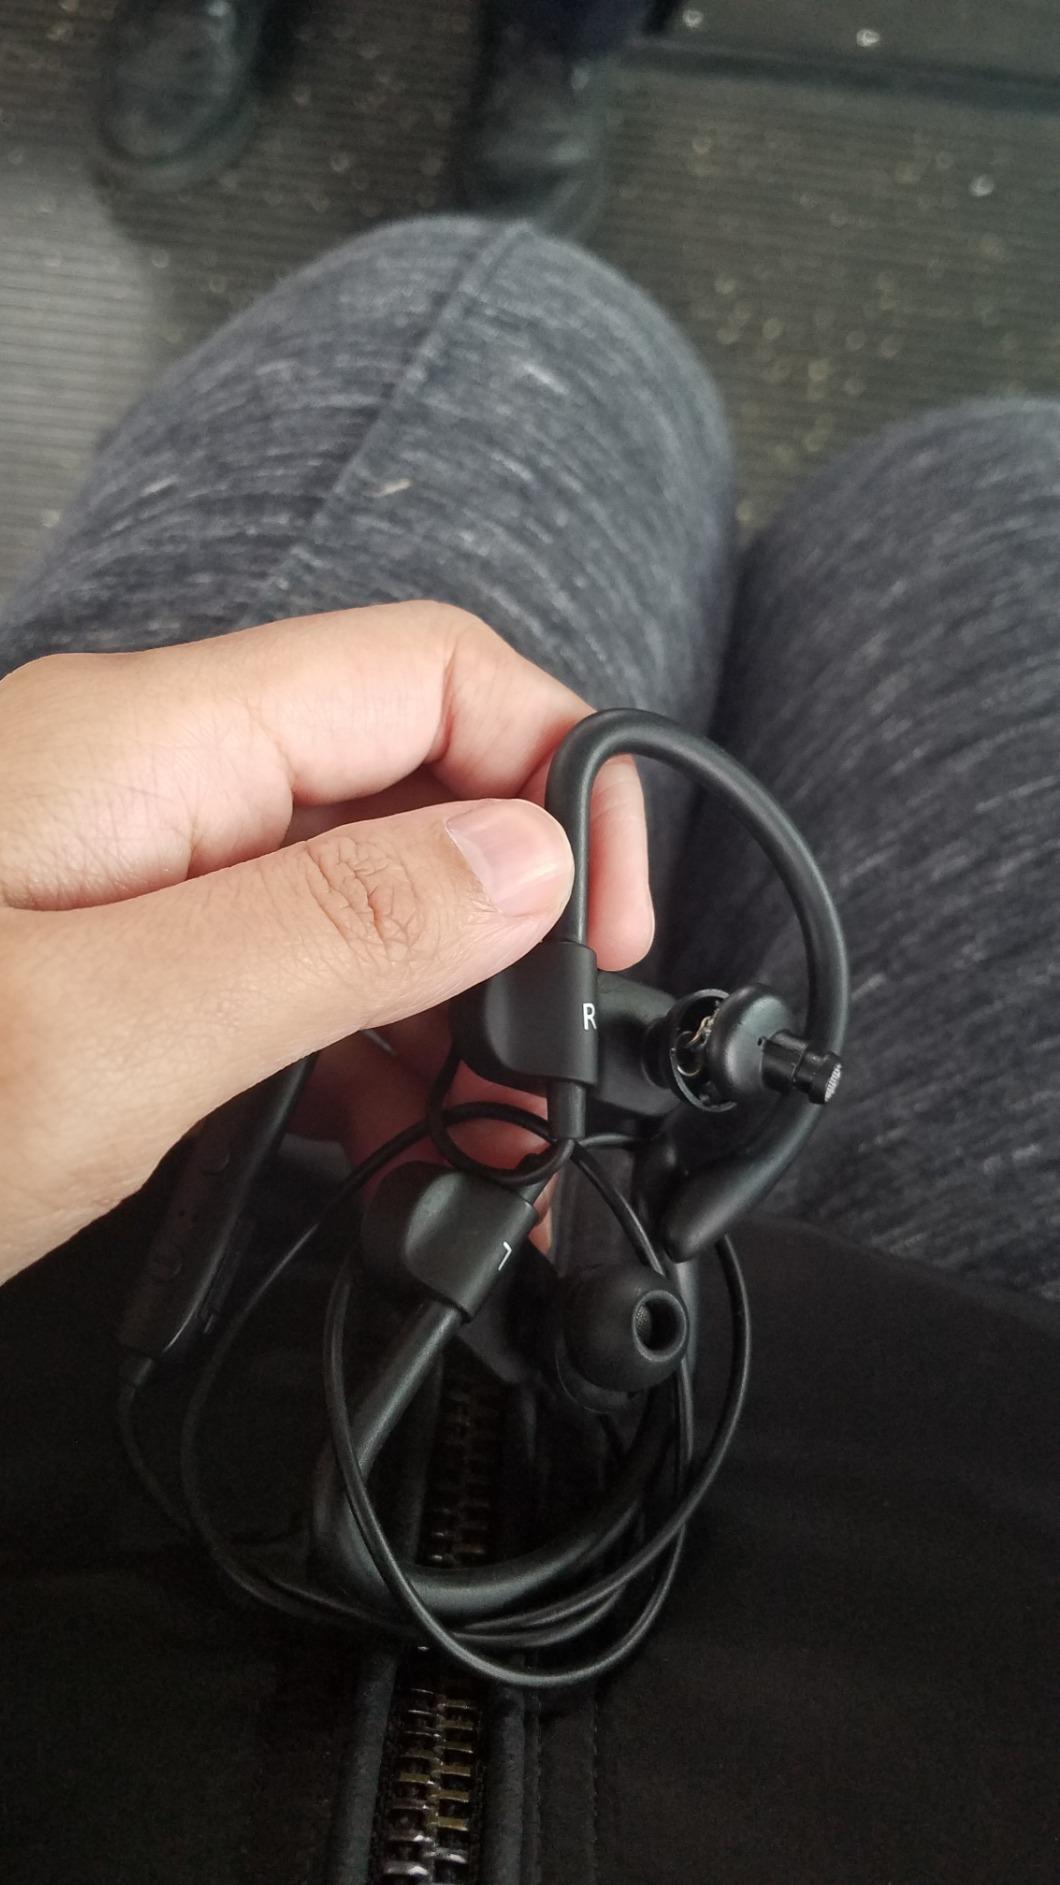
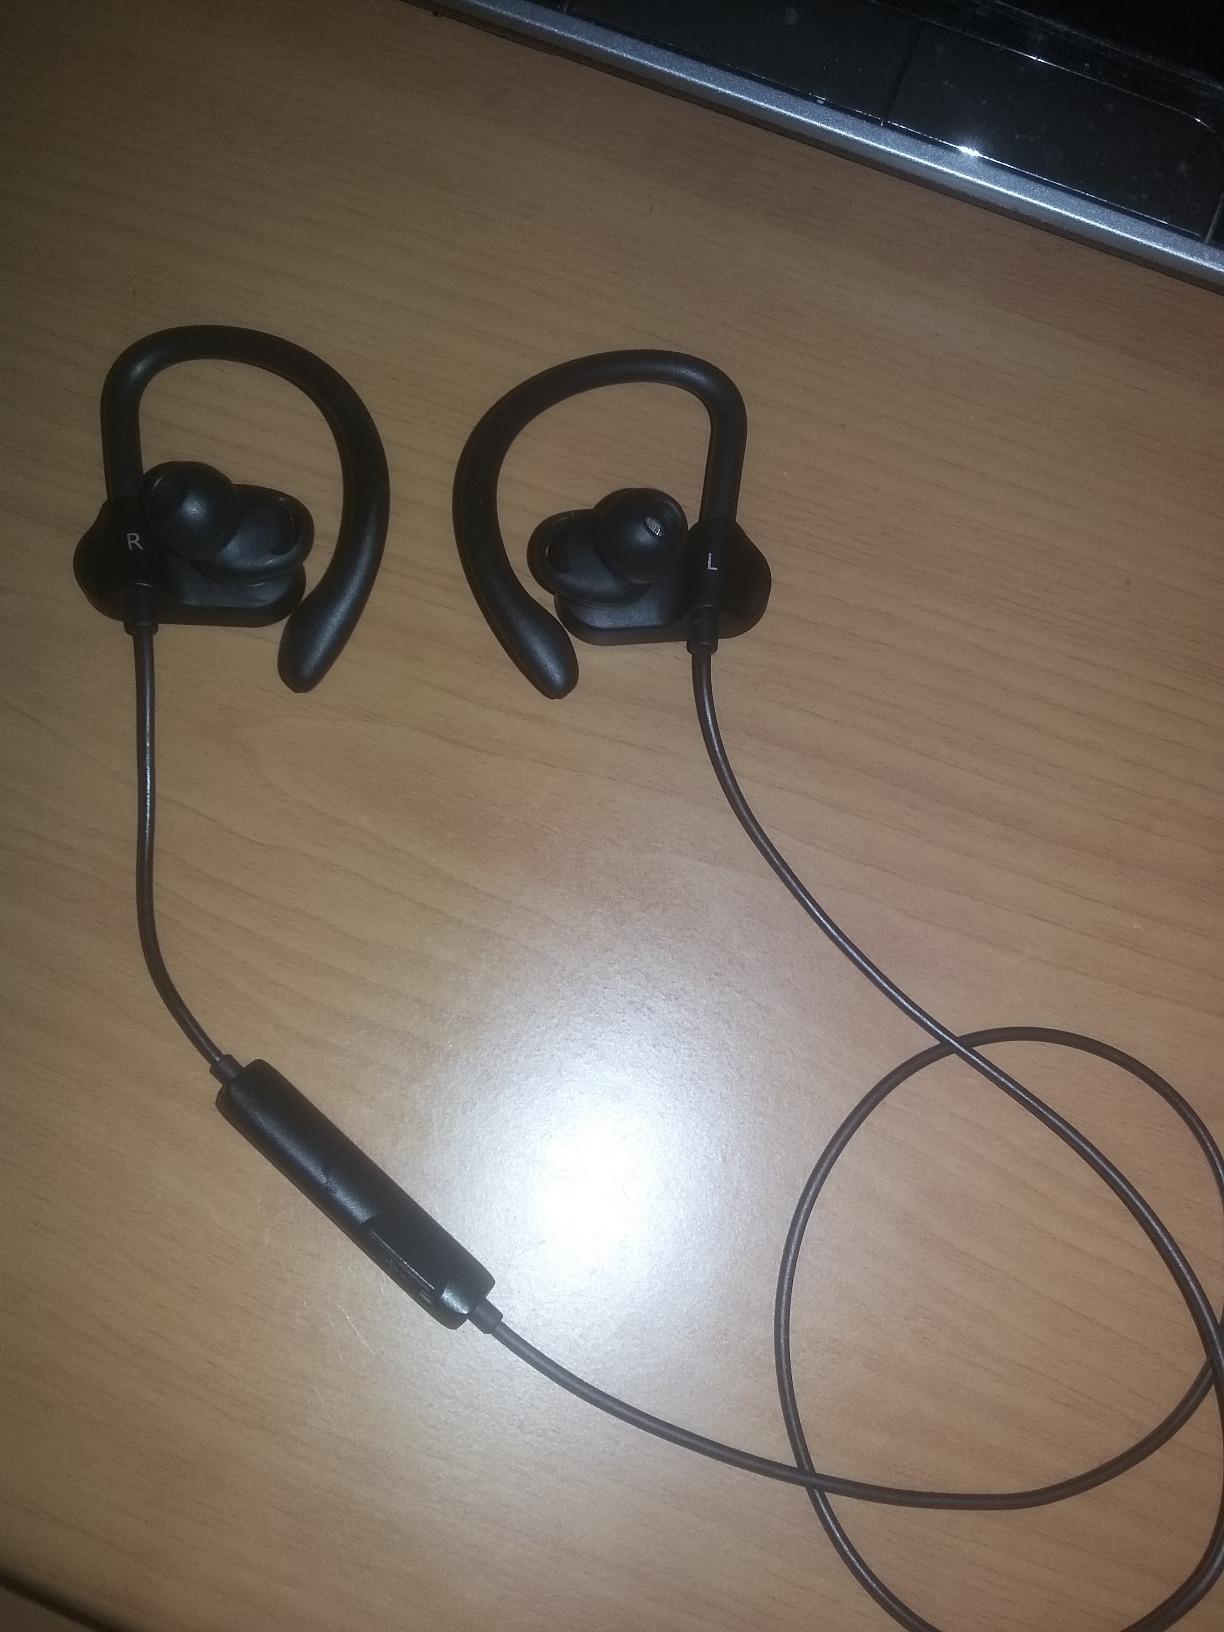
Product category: headphones
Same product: yes